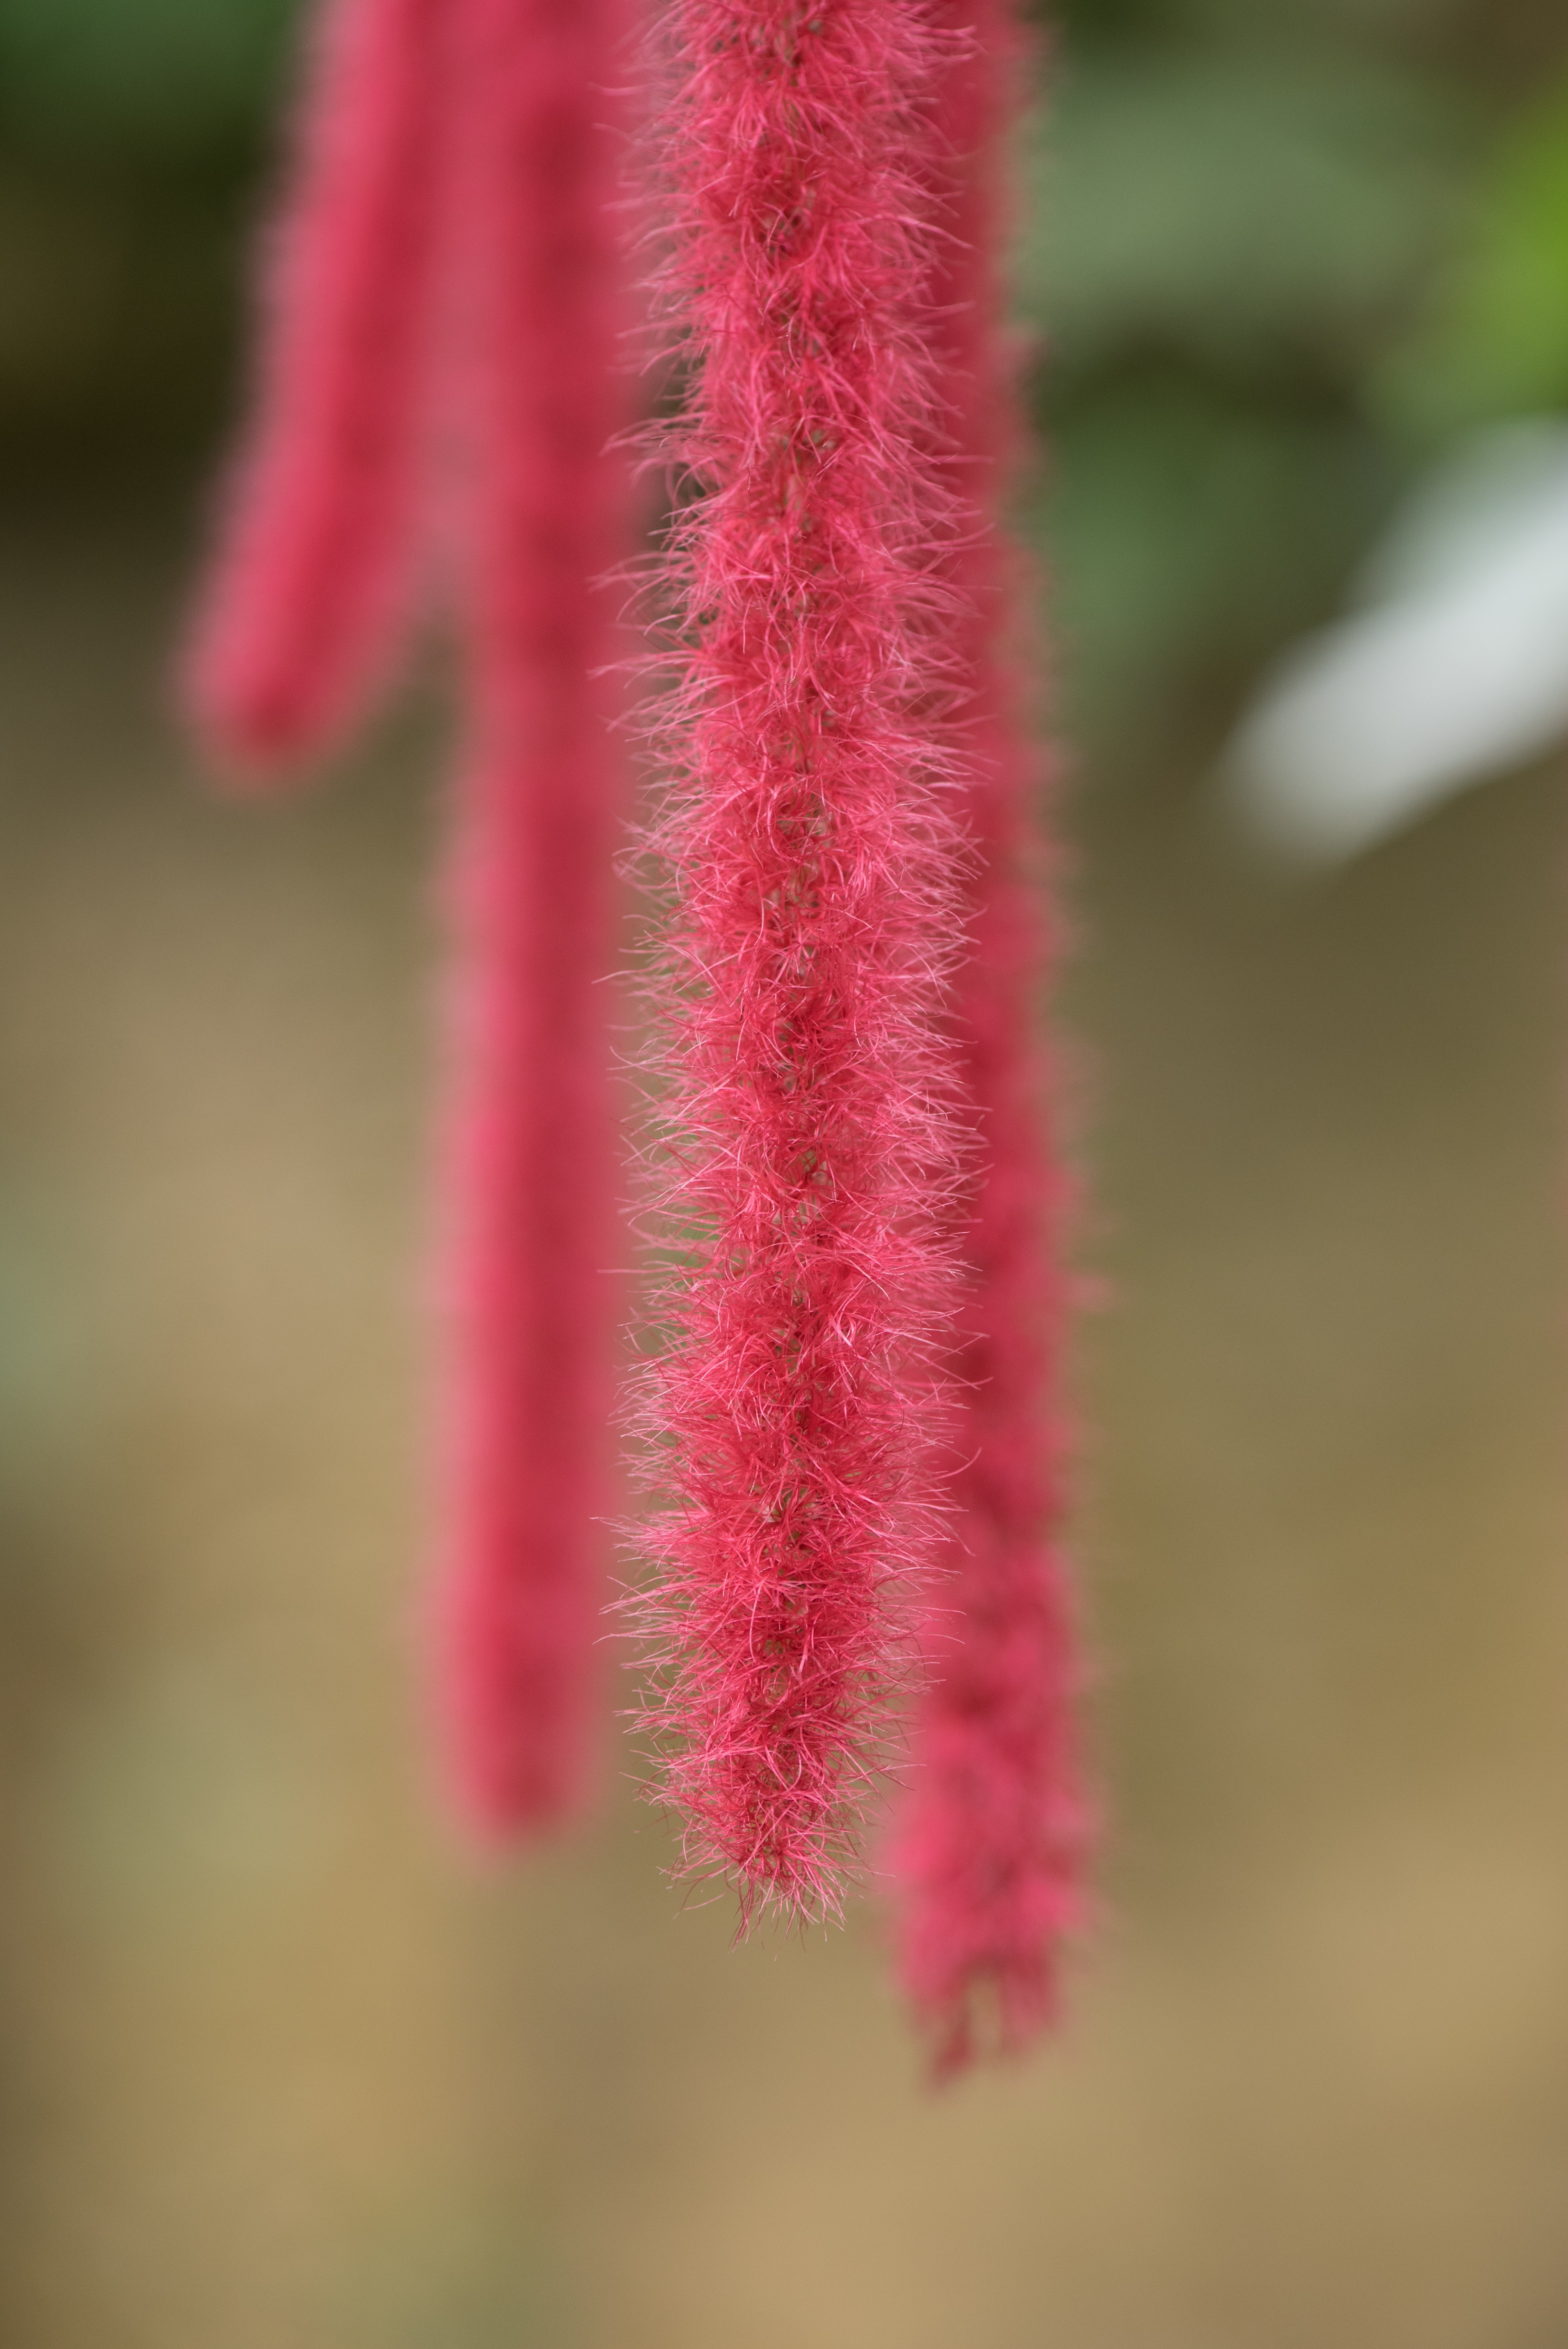
nature, plant, leaf, flower, petal, spring, green, red, botany, garden, pink, flora, plants, flowers, close up, shrub, flowerpot, macro photography, flowering plant, grass family, plant stem, land plant